Ivo Malec

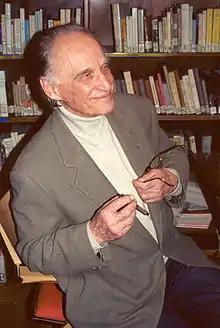
Ivo Malec

Ivo Malec (30 March 1925 in Zagreb – 14 August 2019 in Paris) was a Croatian-born French composer, music educator and conductor. One of the earliest Yugoslav composers to obtain high international regard, his works have been performed by symphony orchestras throughout Europe and North America.